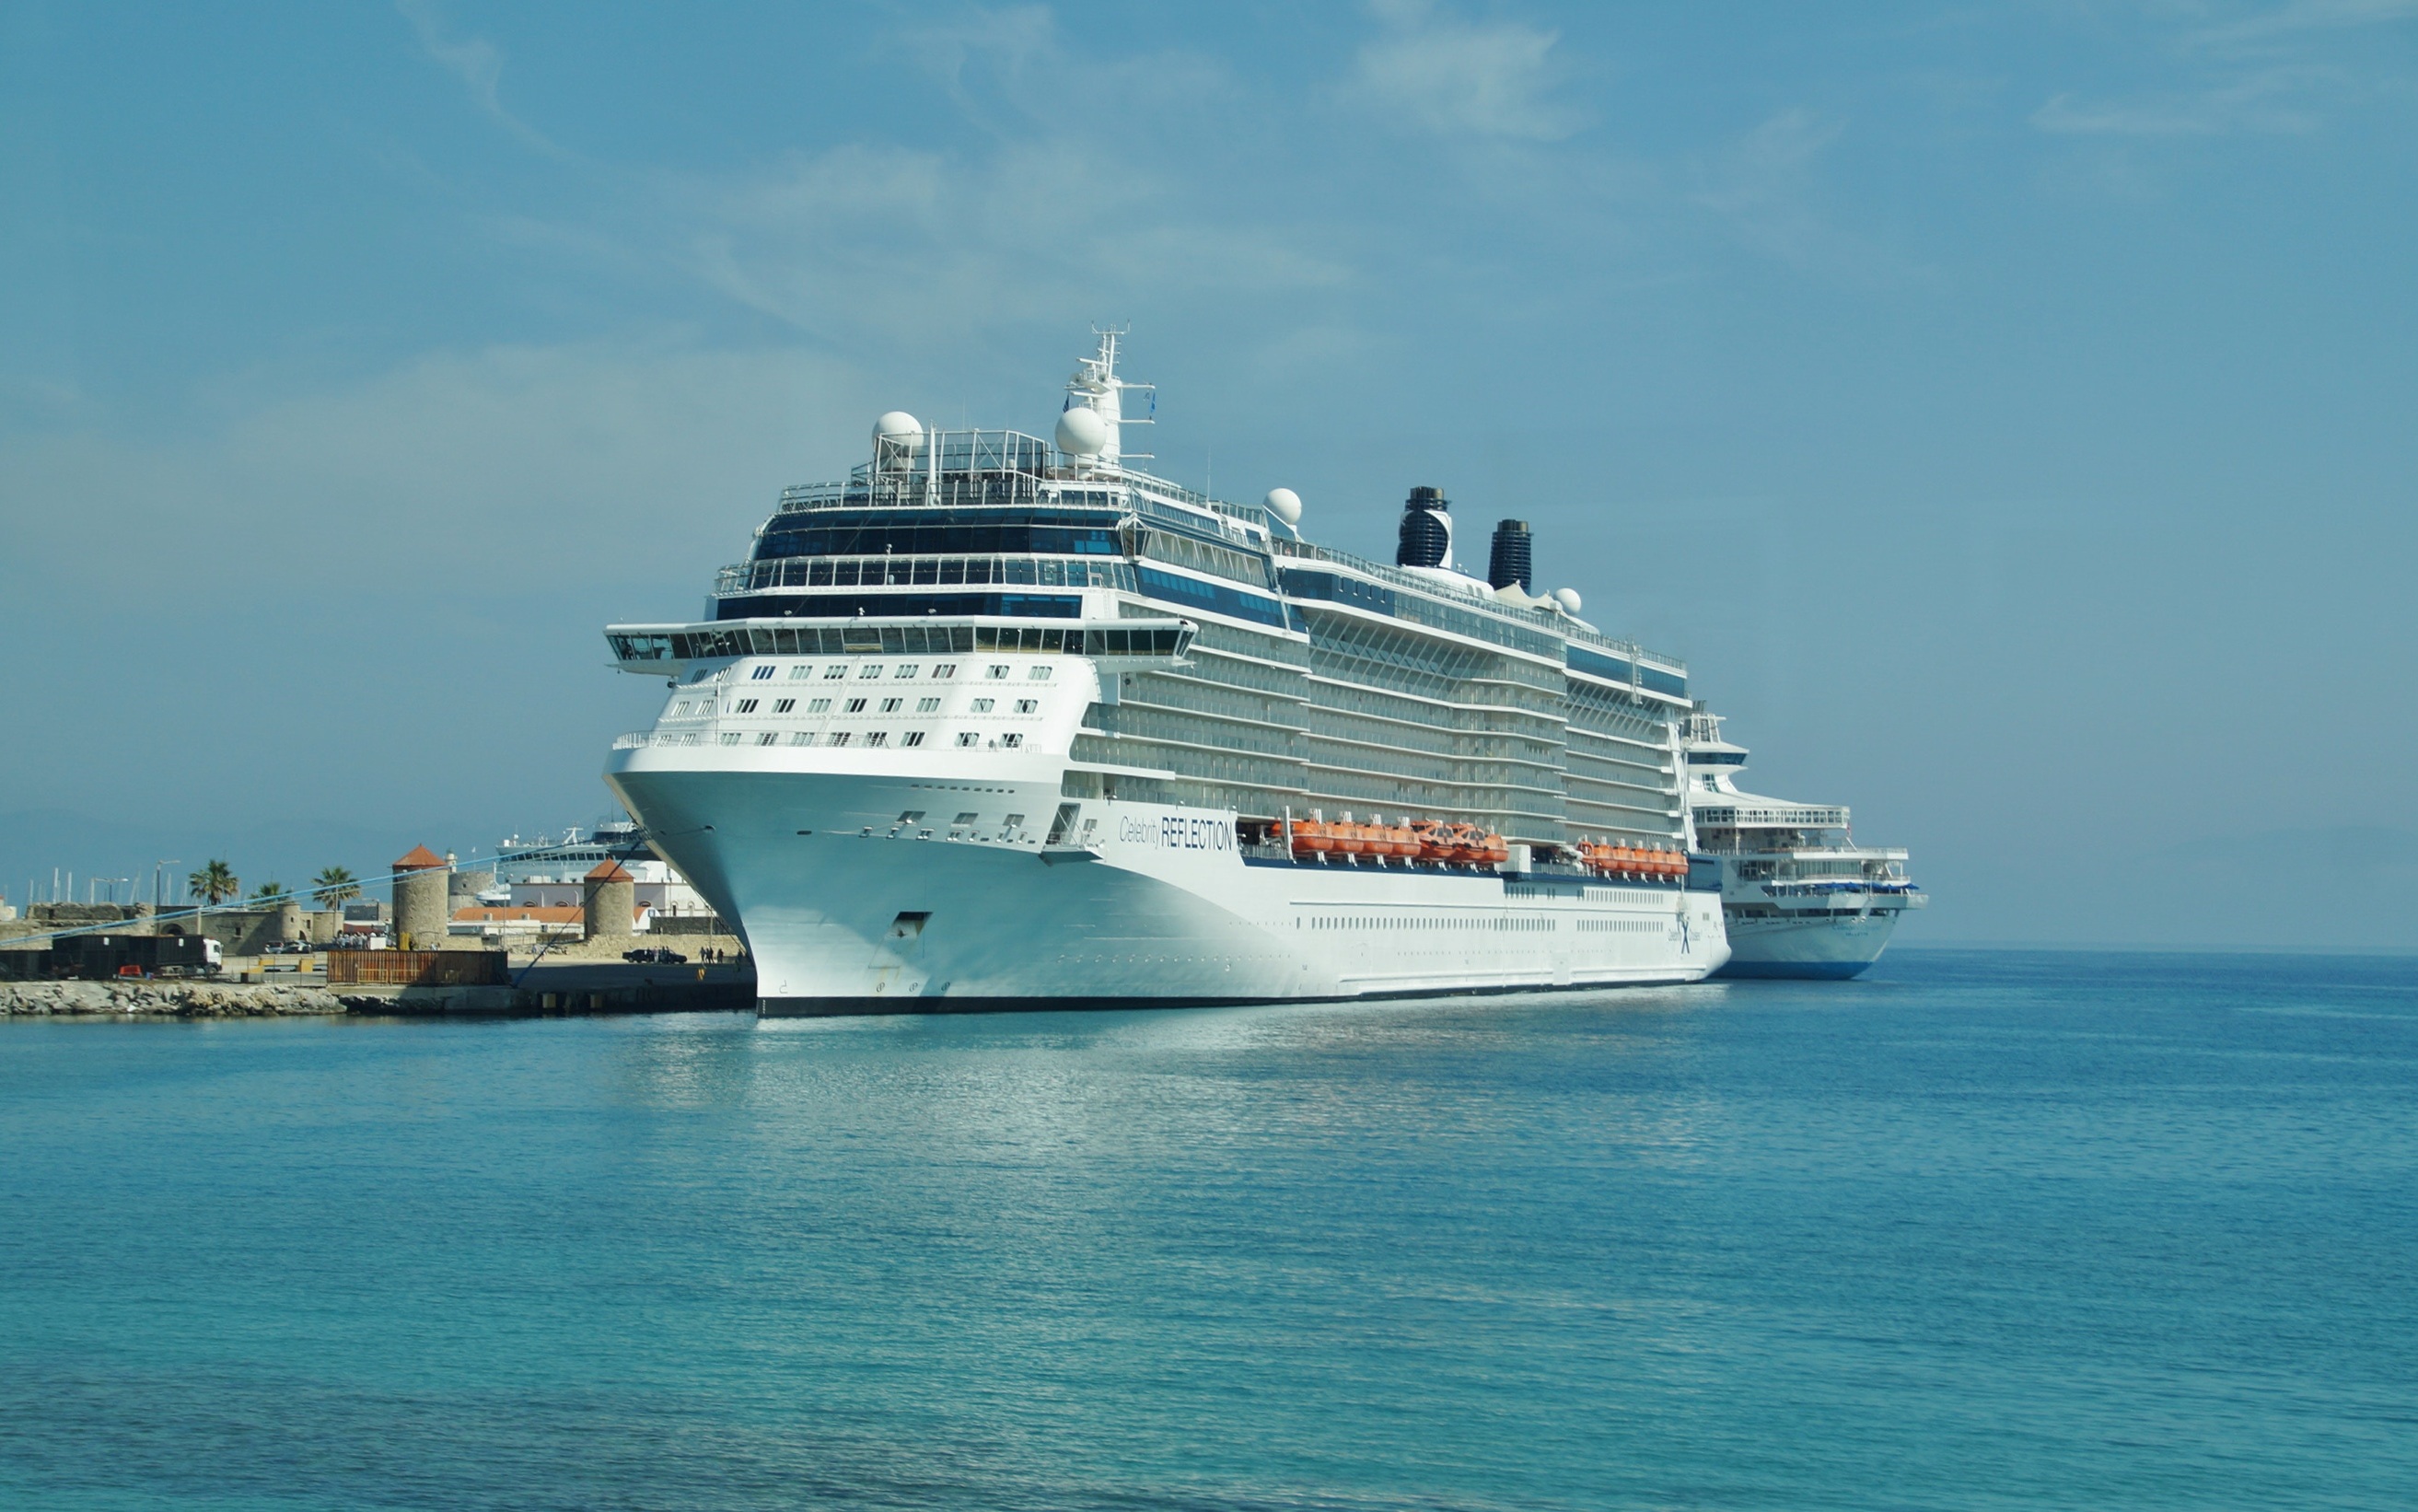
sea, ocean, ship, vehicle, port, ferry, channel, steamer, caribbean, shipping, watercraft, cruise ship, motor ship, passenger ship, freight transport, ocean liner, berthed